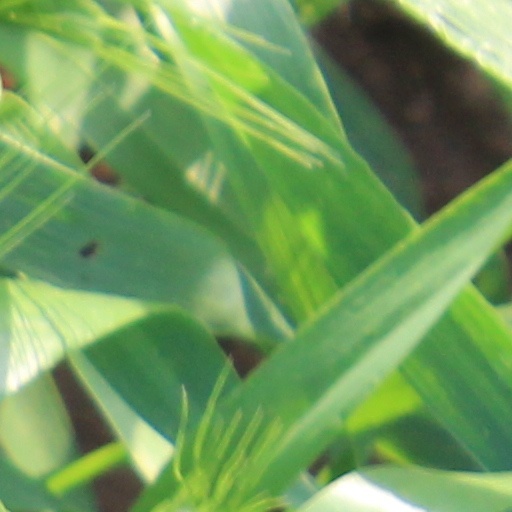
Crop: wheat